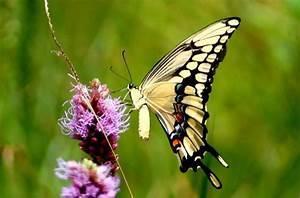
butterfly